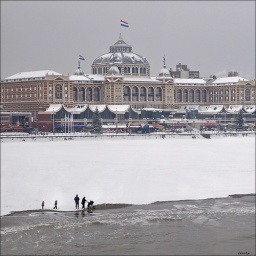
Scheveningen - view through the pier windows over the snowy beach to the Kurhaus Hotel